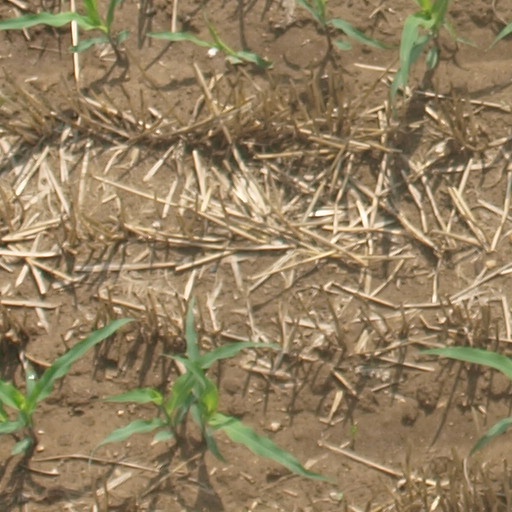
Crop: maize; corn